Parks Tau

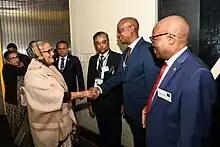
Tau receiving Bangladesh Prime Minister Sheikh Hasina at O. R. Tambo International Airport ahead of the BRICS Summit in August 2023

After his defeat in August 2016, Tau remained in the Johannesburg city council as leader of the ANC caucus and leader of the opposition. He also became national chairperson of the South African Local Government Association in October 2016, a position he held until June 2019. During the same three-year period he was president of the United Cities and Local Governments.